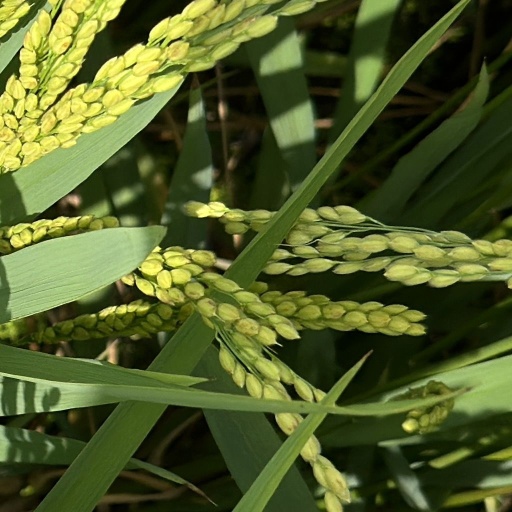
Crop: rice